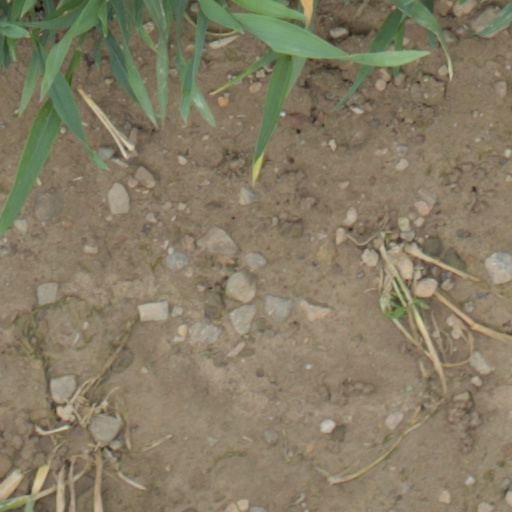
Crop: wheat